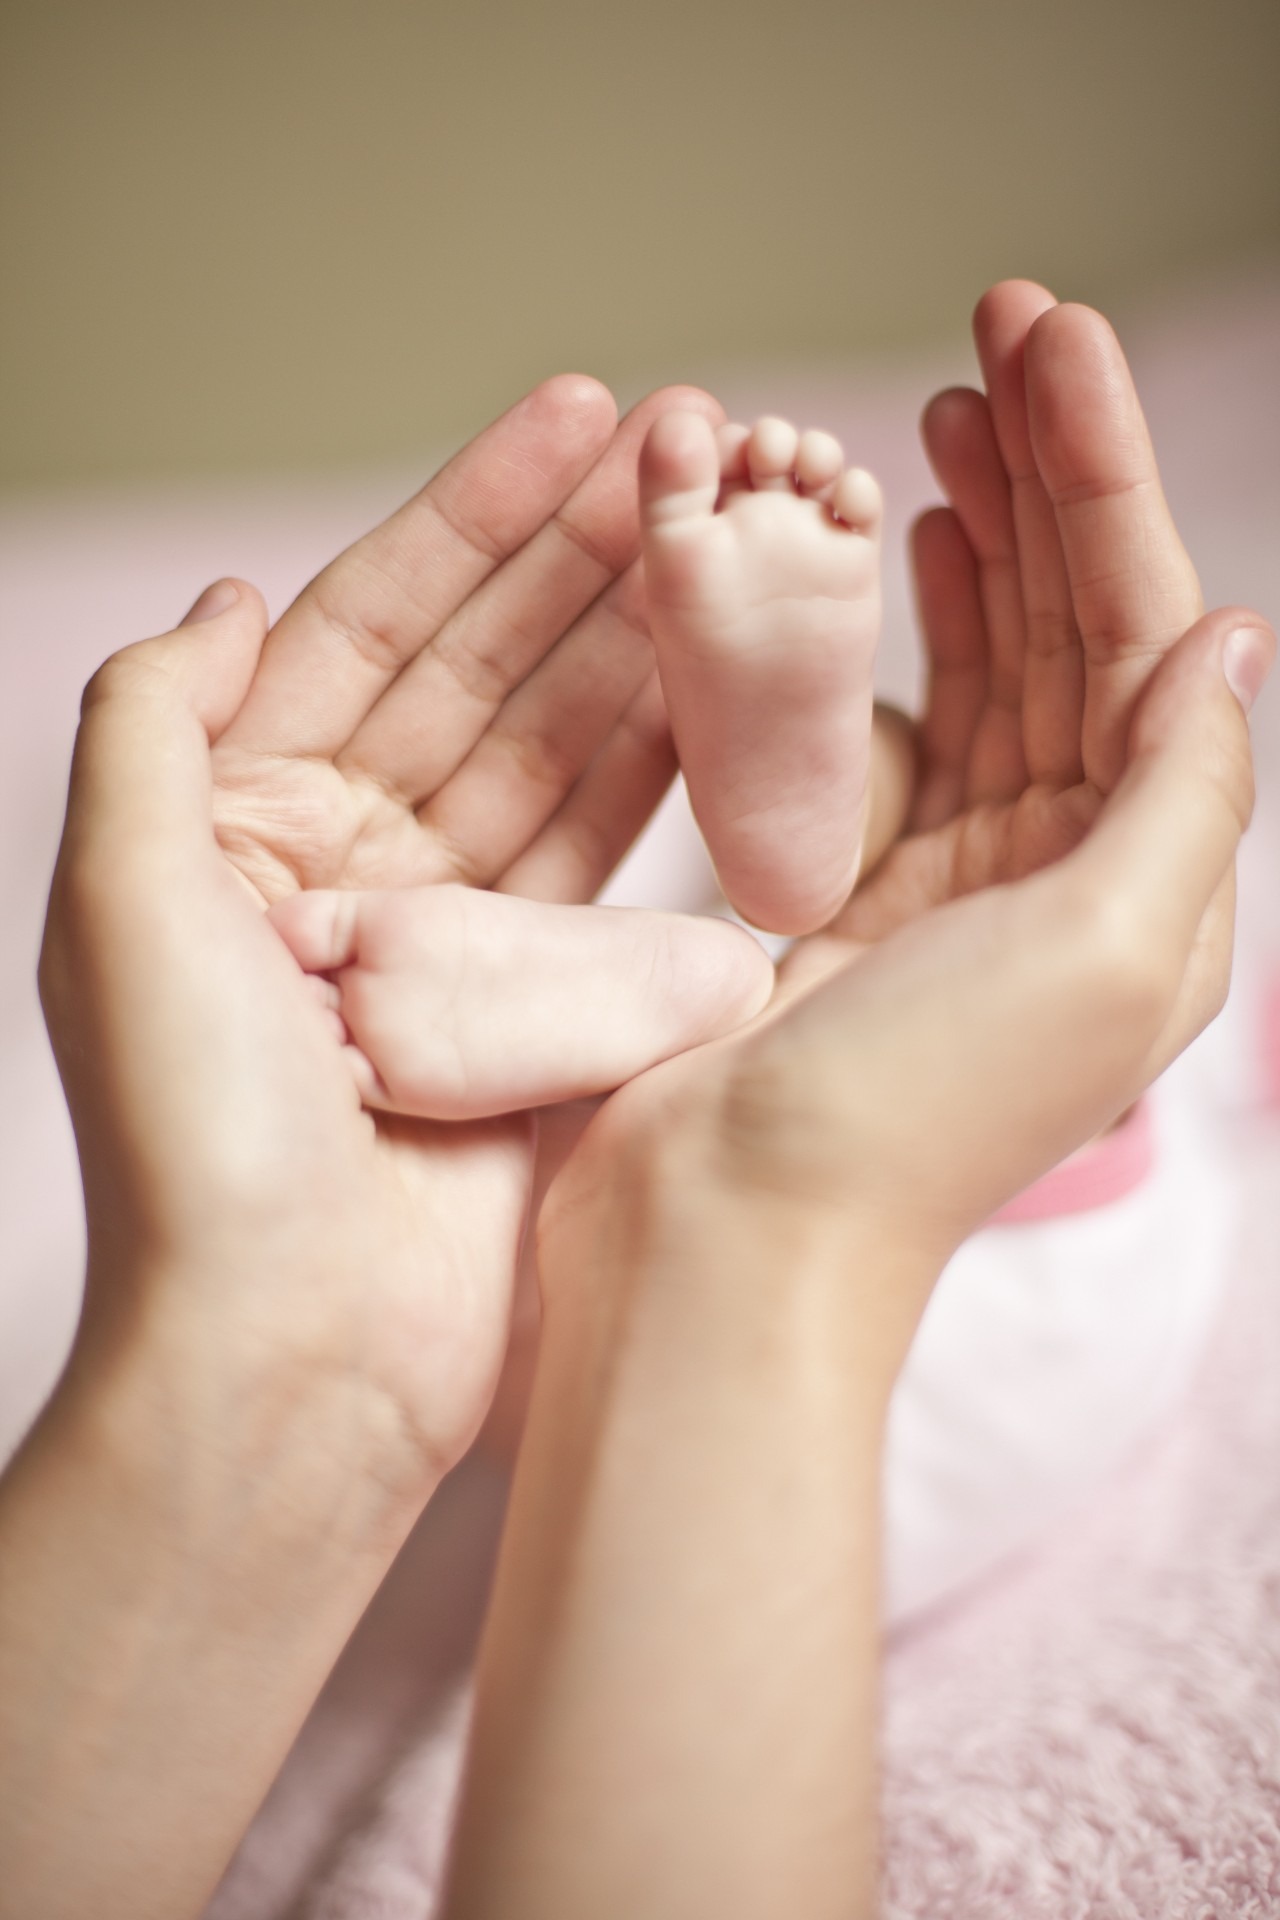
hand, petal, leg, finger, foot, arm, nail, baby, mouth, close up, human body, mother, legs, arms, skin, organ, toe, baby legs, sense, mother arms